Texas Masquerade

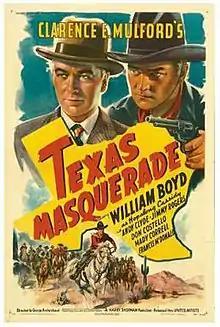
Theatrical release poster

Texas Masquerade is a 1944 American Western film directed by George Archainbaud, written by Jack Lait Jr. and Norman Houston, and starring William Boyd, Andy Clyde, Jimmy Rogers, Don Costello, Mady Correll and Francis McDonald. It was released on February 8, 1944, by United Artists.